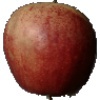
Label: red_apple